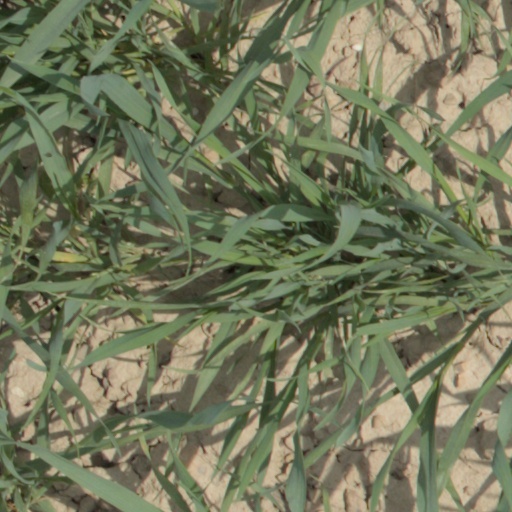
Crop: wheat